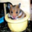
Label: hamster